Pedigree chart

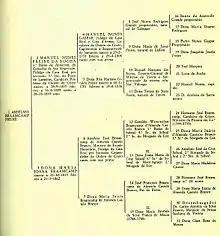
Example of a pedigree chart using Ahnentafel numbering

A pedigree chart is a diagram that shows the occurrence of certain traits through different generations of a family, most commonly for humans, show dogs, and race horses.